Political positions of Emmanuel Macron

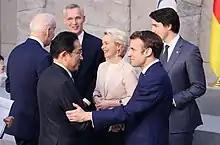
Macron with Japanese Prime Minister Fumio Kishida, European Commission President Ursula von der Leyen and NATO Secretary General Jens Stoltenberg, 24 March 2022

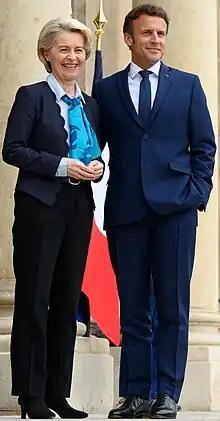
Macron with President of the European Commission Ursula von der Leyen in Paris, 3 June 2022

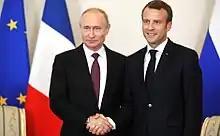
Macron with Russian President Vladimir Putin at the St. Petersburg International Economic Forum on 24 May 2018

In 2017, Macron described France's colonization of Algeria as a "crime against humanity". He also said: "It's truly barbarous and it's part of a past that we need to confront by apologizing to those against whom we committed these acts." Polls following his remarks reflected a decrease in his support. In January 2021, Macron stated there would be "no repentance nor apologies" for the French colonization of Algeria, colonial abuses or French involvement during the Algerian independence war. Instead efforts would be devoted toward reconciliation.